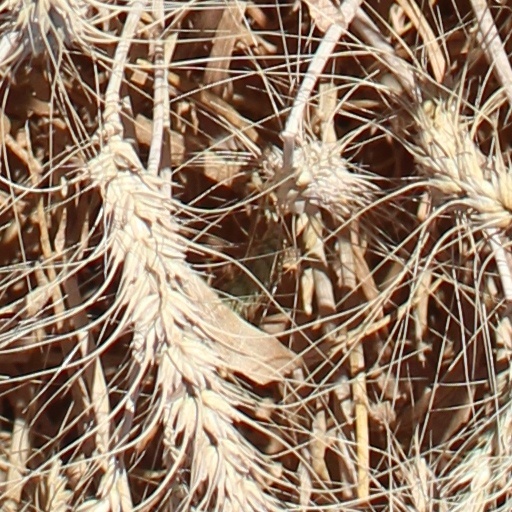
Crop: wheat